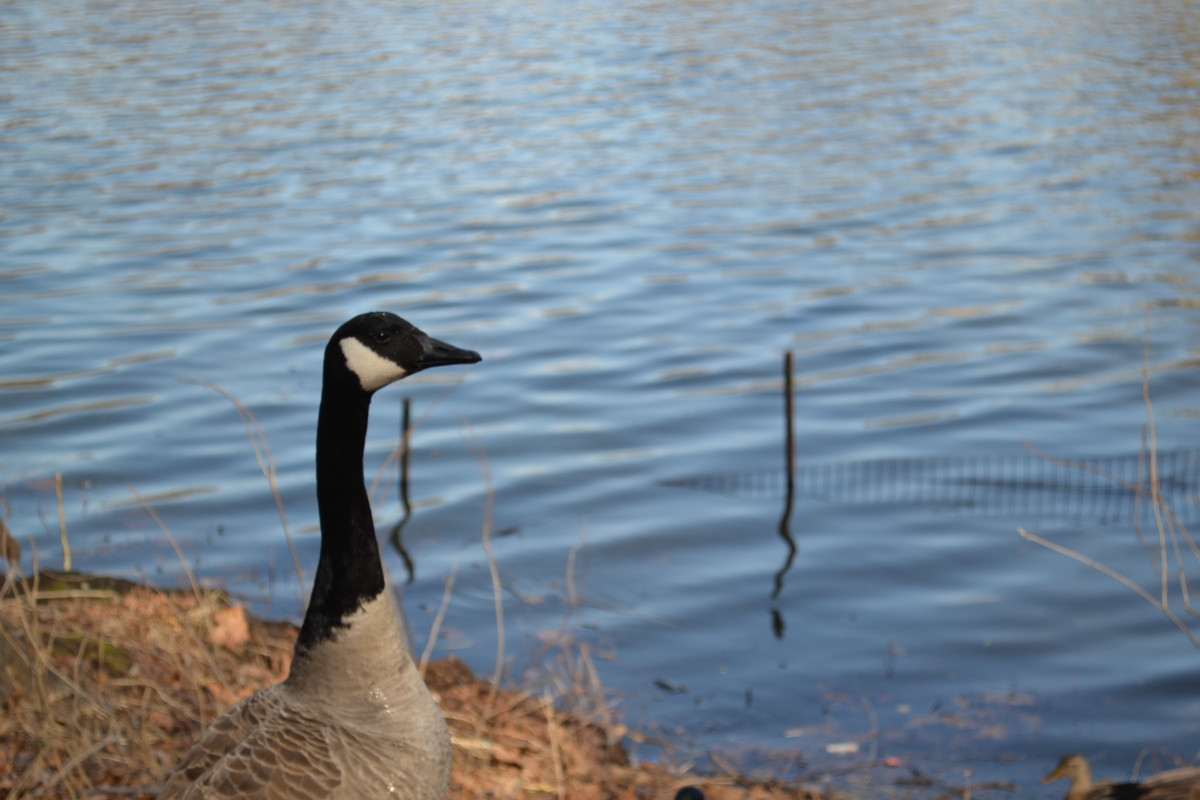
Tags: reflection, fauna, swan, duck, goose, vertebrate, waterfowl, water bird